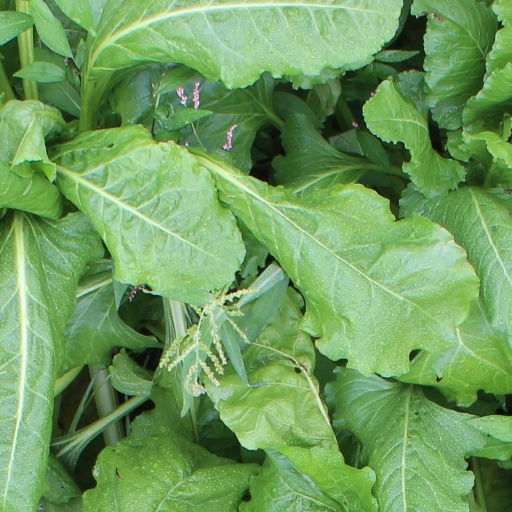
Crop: sugar beet